Umdeutung paper

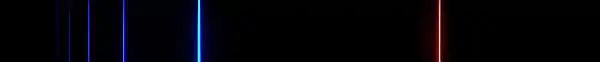
Visible spectrum of hydrogen.

Werner Heisenberg used the idea that since classical physics is correct when it applies to phenomena in the world of things larger than atoms and molecules, it must stand as a special case of a more inclusive quantum theoretical model. So he hoped that he could modify quantum physics in such a way that when the parameters were on the scale of everyday objects it would look just like classical physics, but when the parameters were pulled down to the atomic scale the discontinuities seen in things like the widely spaced frequencies of the visible hydrogen bright line spectrum would come back into sight.